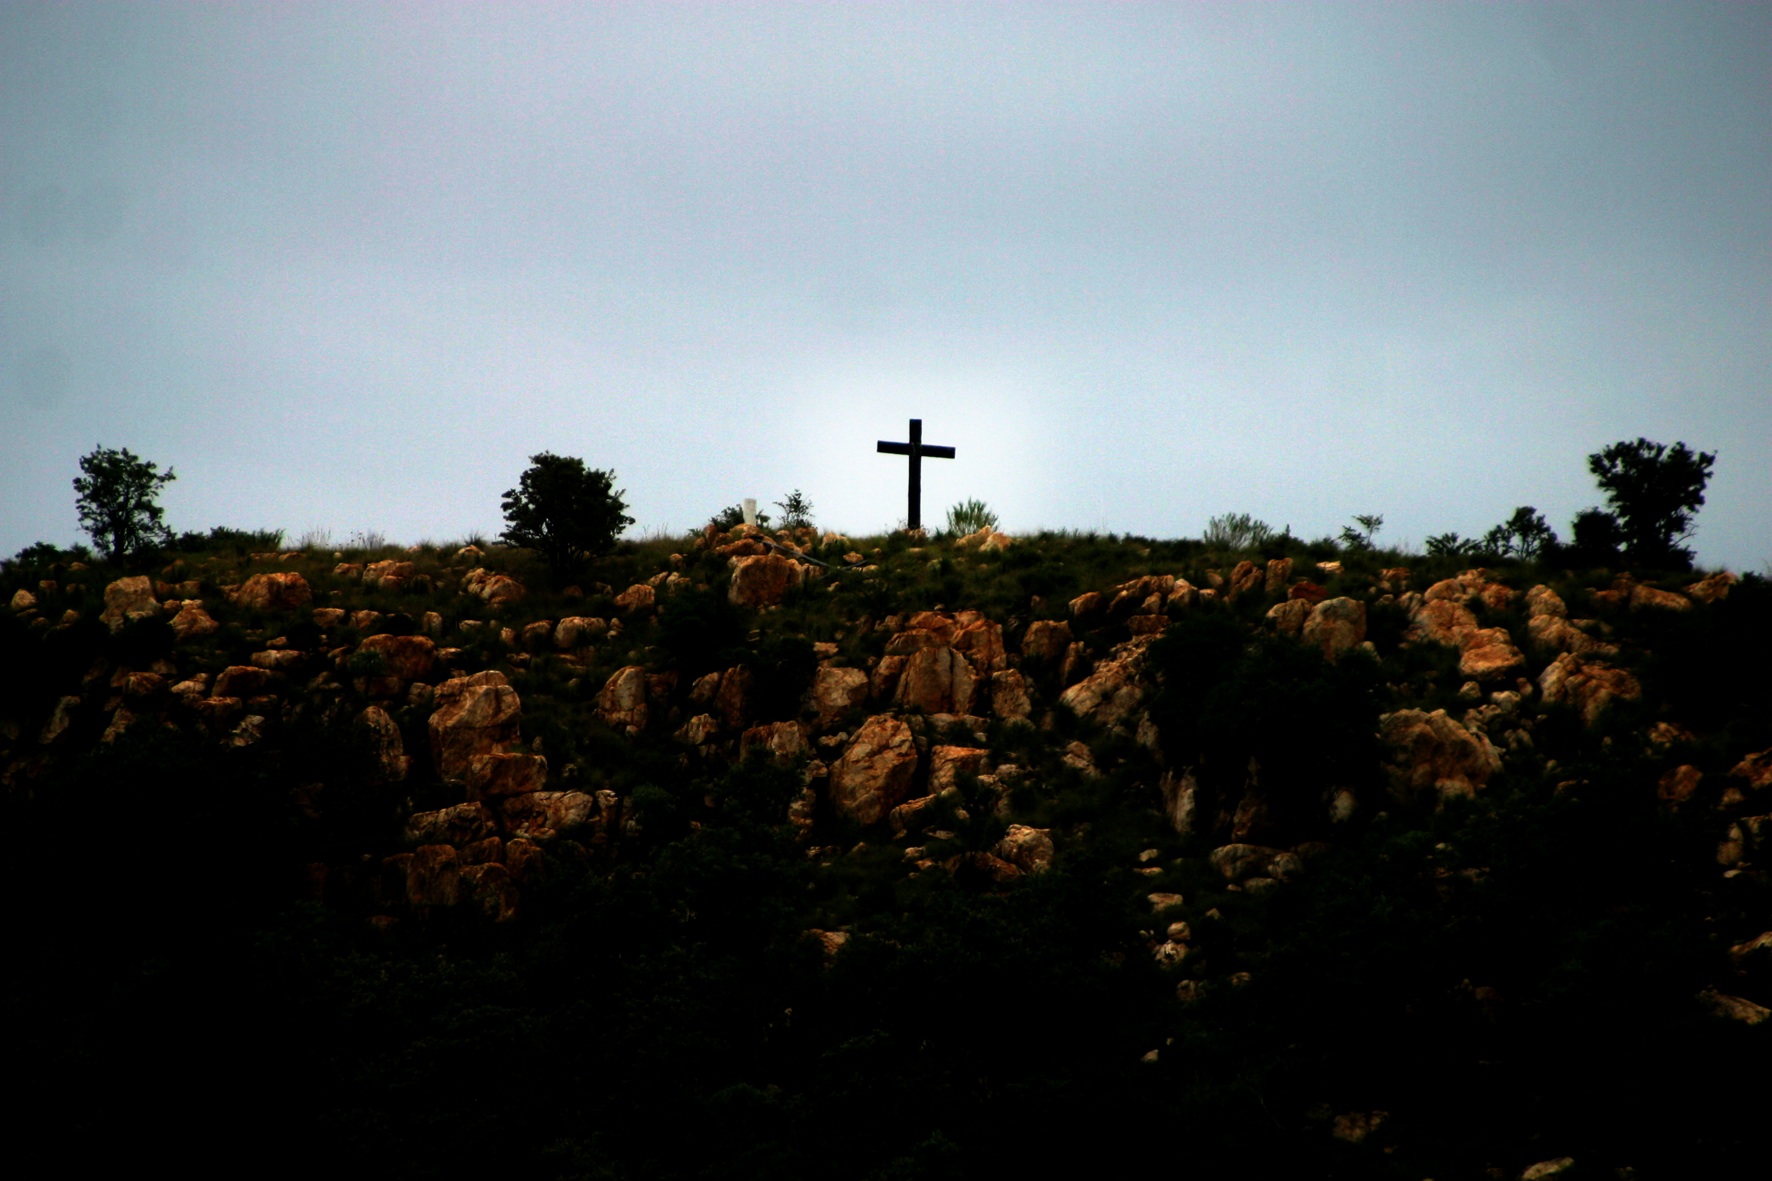
tree, nature, horizon, silhouette, cloud, sky, sun, sunset, field, sunlight, morning, hill, flower, dawn, dusk, evening, agriculture, rural area, atmosphere of earth